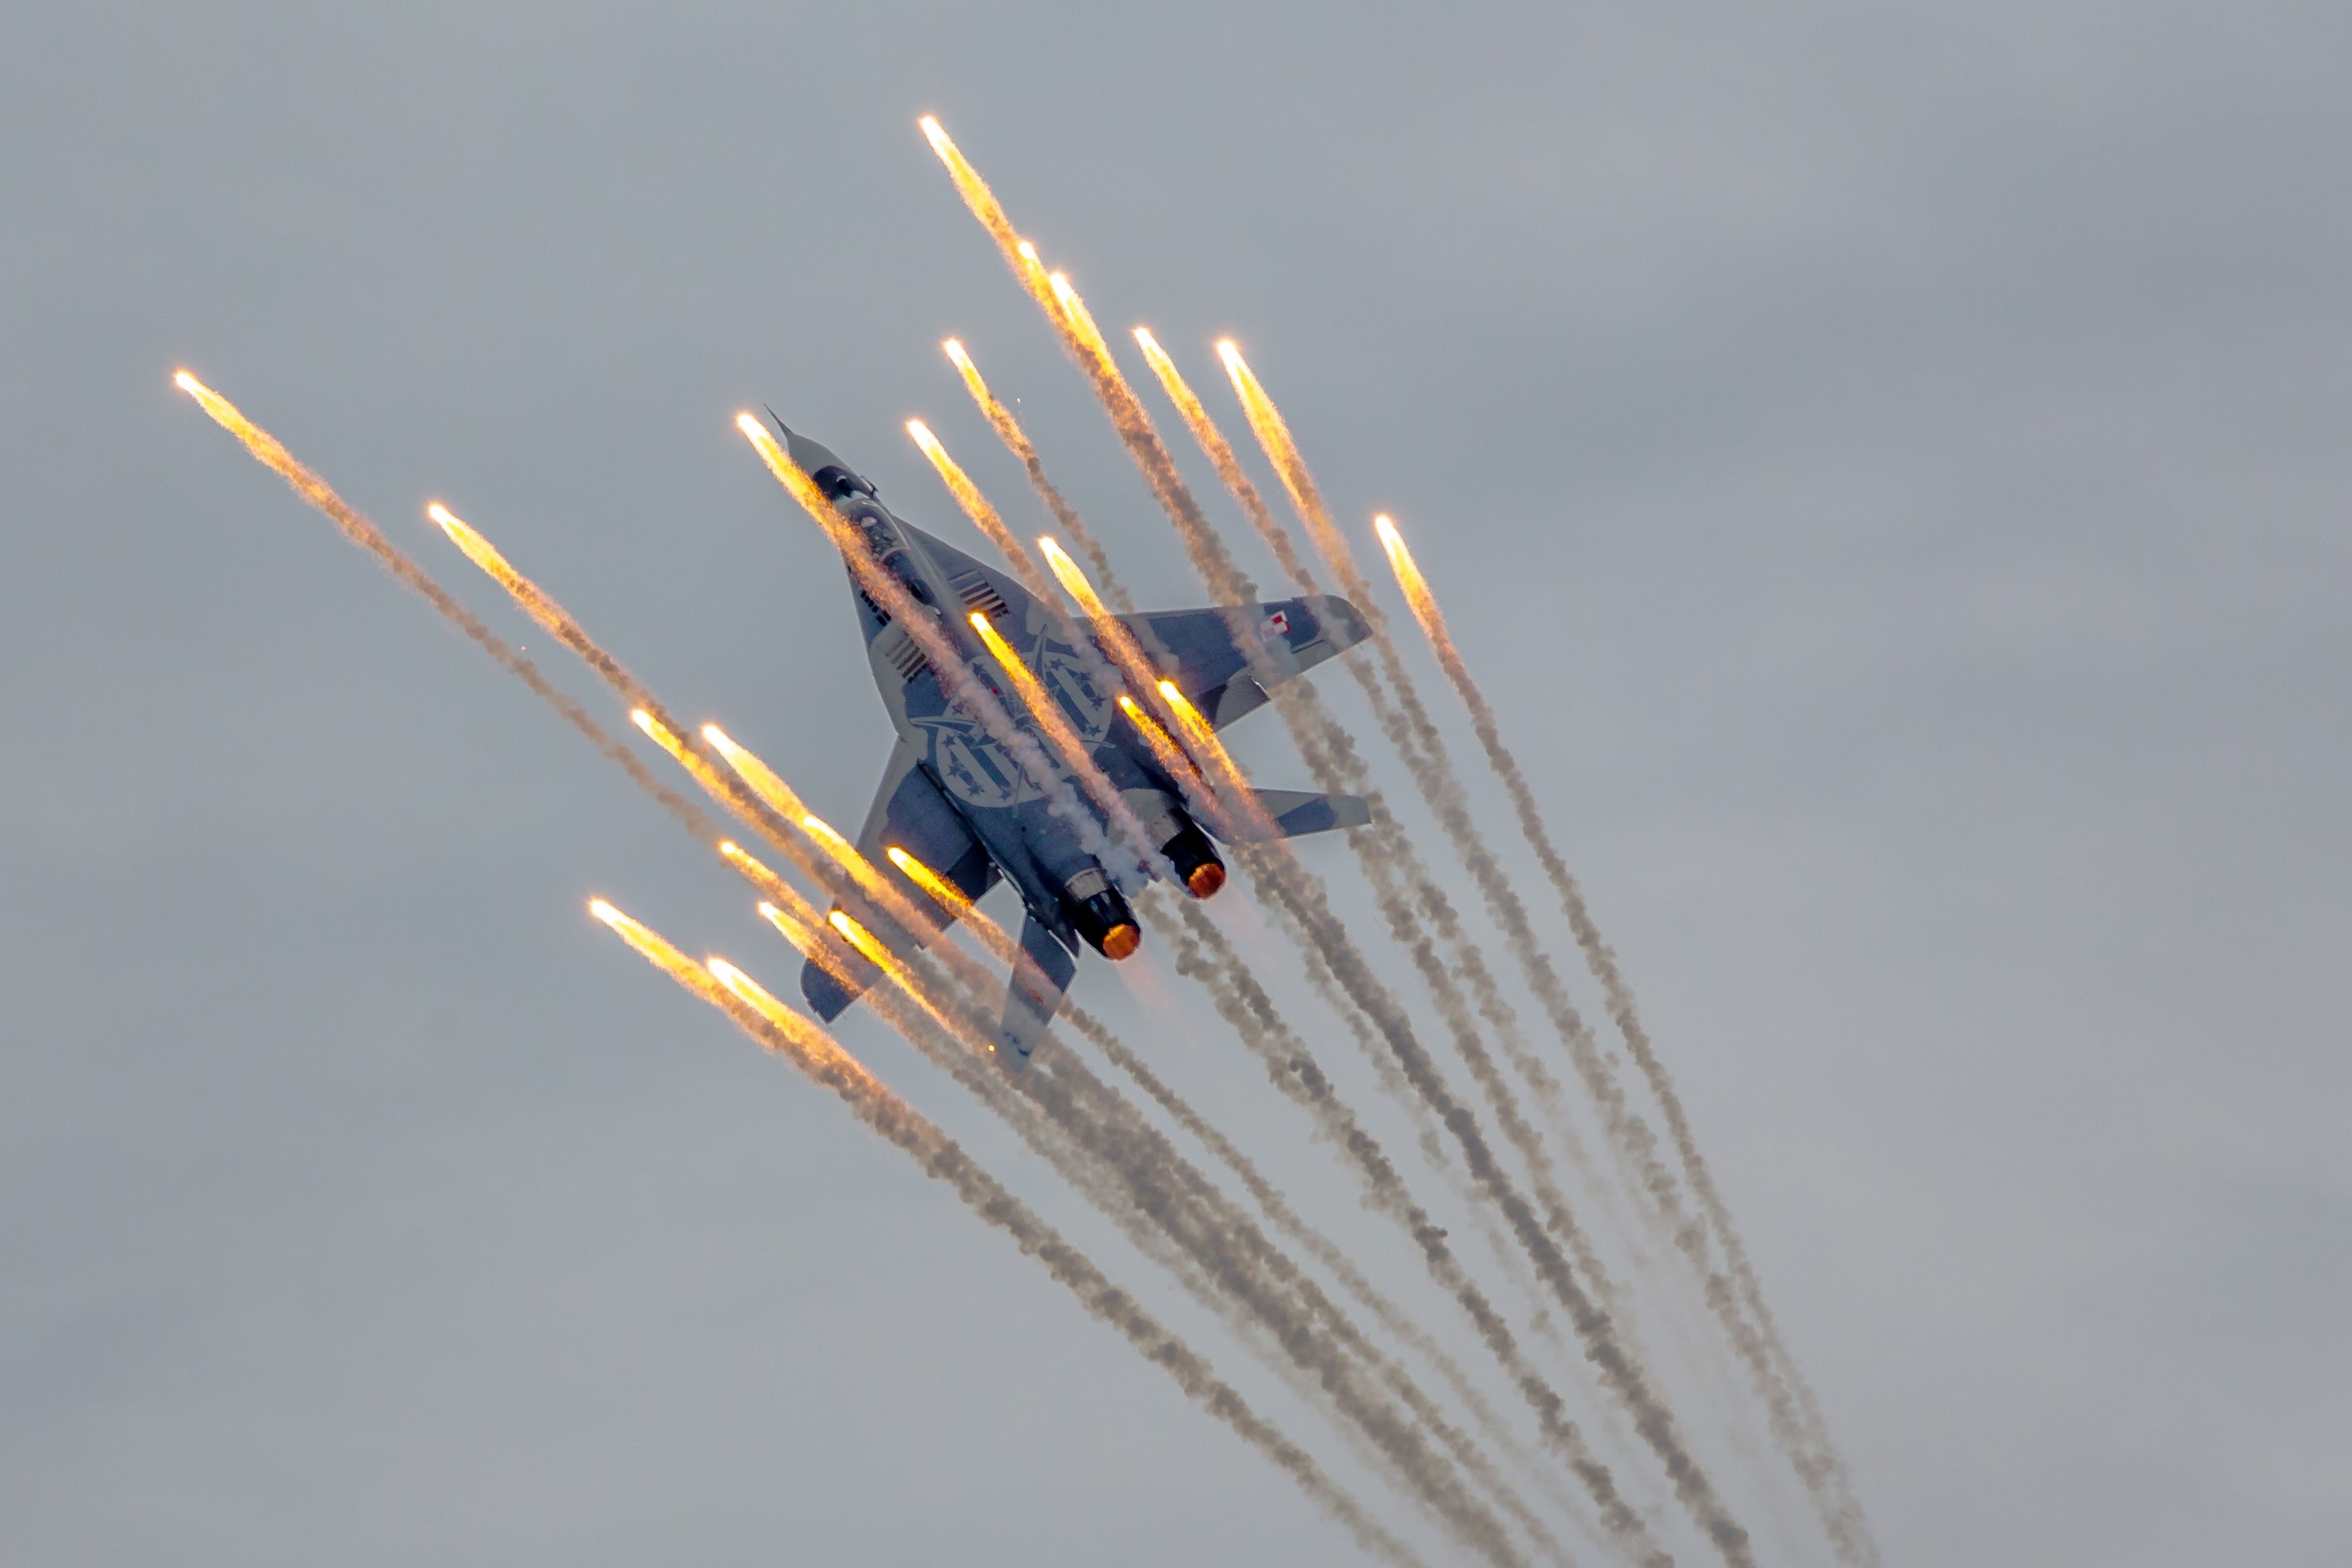
wing, airplane, aircraft, vehicle, aviation, flight, switzerland, air show, air force, aerobatics, mig 29, air14, payerne, mikoyan, atmosphere of earth, general aviation